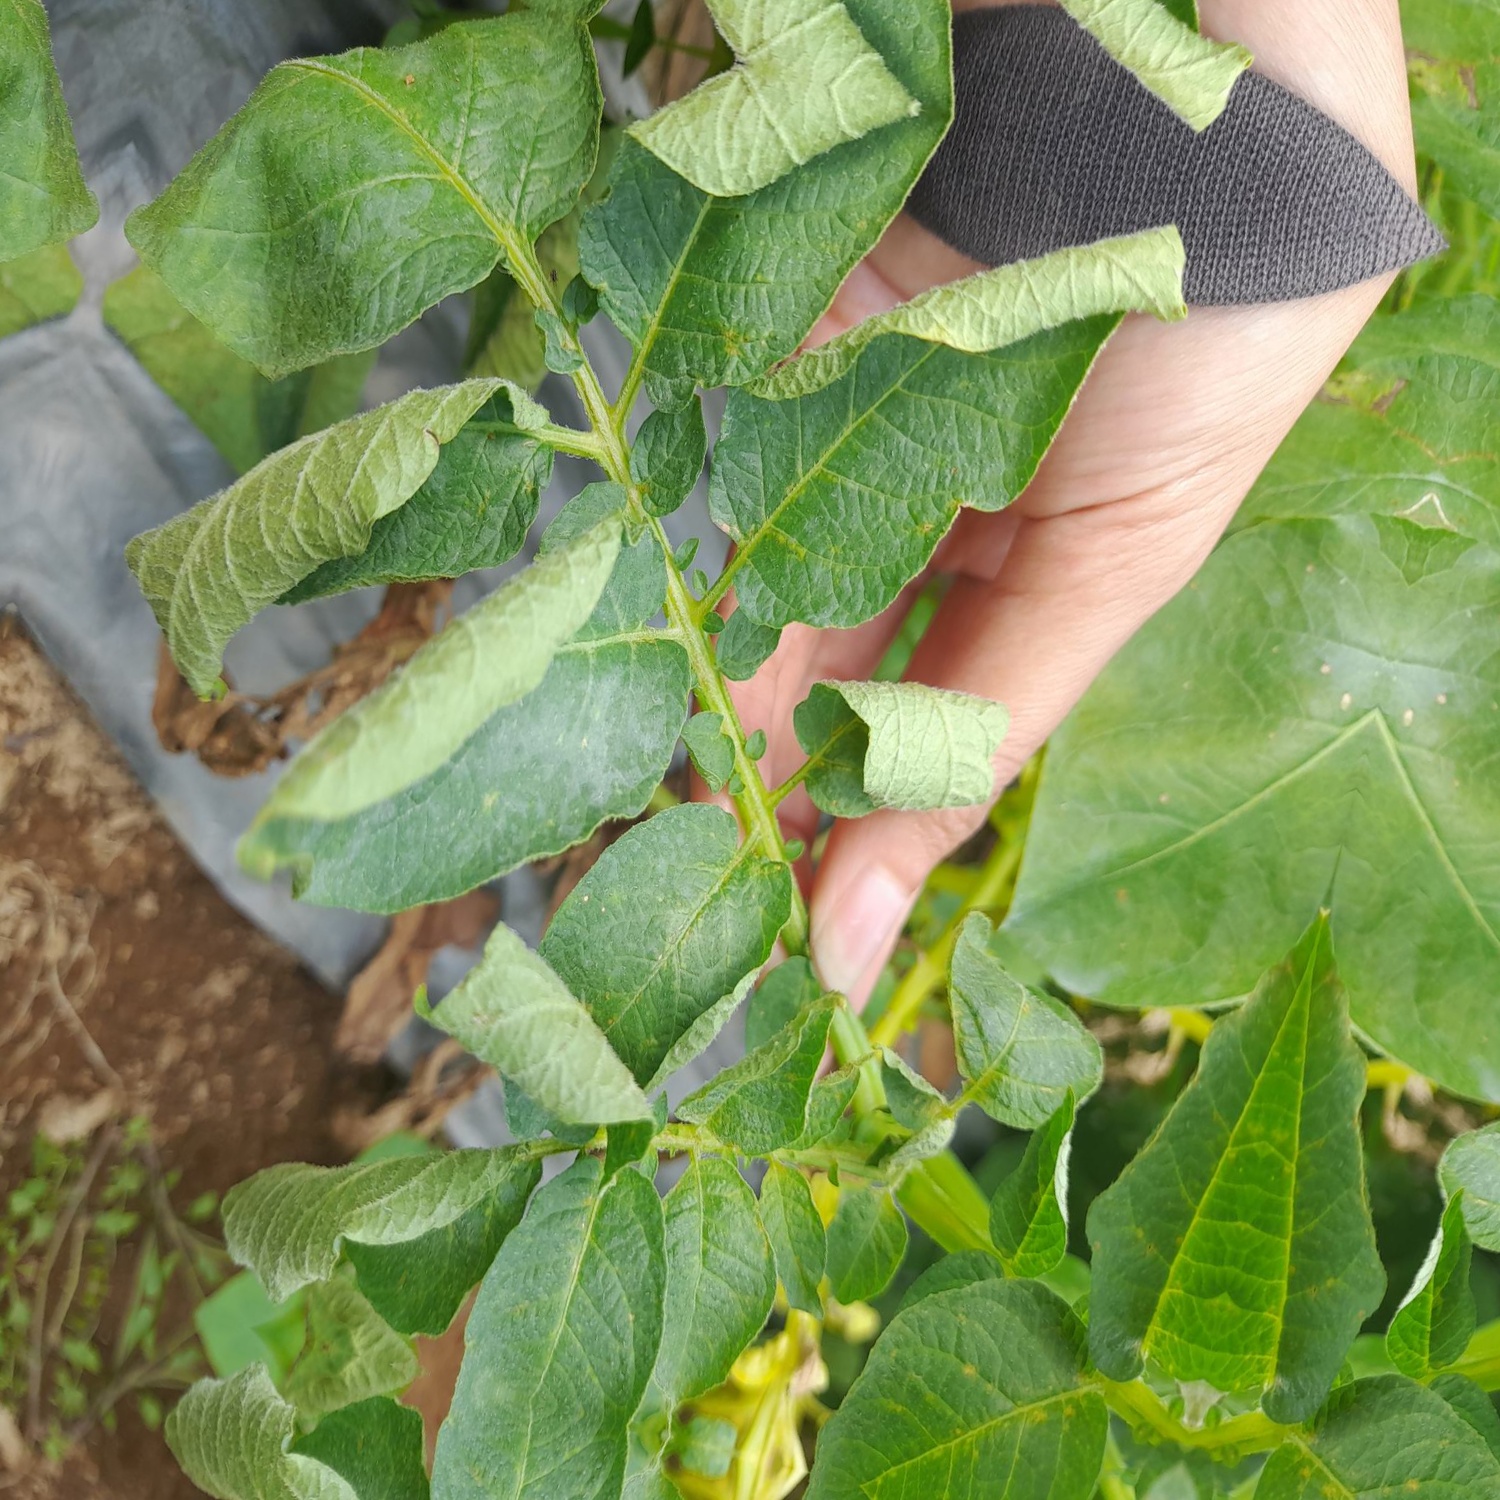
Etiqueta: Pudricion_Parda